Wetton, Staffordshire

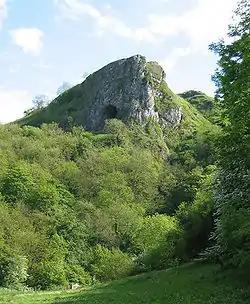
Thor's Cave

Thor's Cave is a prominent landmark, both in the valley, and for some distance around. The cave is clearly visible from the moorland above Warslow. The main cave is near the top of a cliff overlooking the river; at the base of the cliff are a number of small caves only just above river level, which may be reached when the river bed is dry.